Chemical industry in China

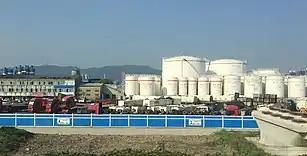

A list of the top 20 China's chemical corporation by turnover in 2018 shows below.